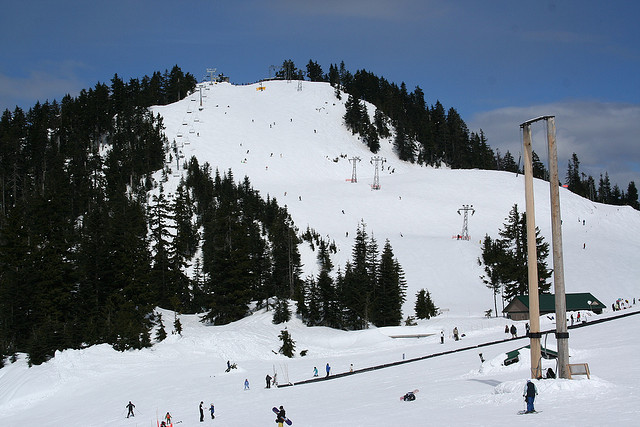
user: Given an image and a question. Answer the question in a short answer. Question: Where is this? Short Answer:
assistant: alp